Rita Indiana

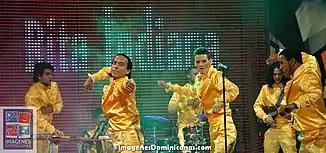

Rita Indiana moved to Puerto Rico in the mid 2000s and began exploring the realm of music despite never taking music lessons or showing much interest in the music industry. Eventually, she produced the single "Altar Epandex in duo with Miti Miti" after discovering her ear for creating electro-merengue beats on music computer software. This single was very well received and was chosen by New York City's Daily News as one of the top 5 indie jewels of 2008. Rita Indiana's sound is heavily inspired by Dominican popular music, including meringue and salsa. She is often credited with reinventing merengue dancing through her compositions and interpretations of Afro-Caribbean rhythms and electric beats. In 2009, Rita Indiana banded with a group known as Los Misterios and together they went on to release several more singles along with a complete album titled "El Juidero" in 2010. This album married the sounds of analog and digital music and reached viral success across several online platforms.